Drysdale railway station

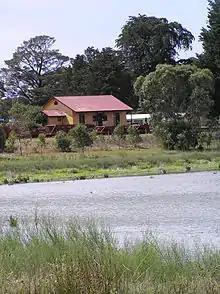
View from across Lake Lorne

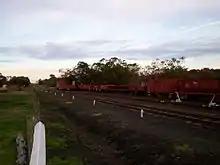
Goods Wagons at Drysdale in 2007

The station opened on 21 May 1879 at a cost of £514. Facilities provided included a 60 m (200 ft) passenger platform, a 45 m (150 ft) loading platform, a "barrel roof" goods shed, a van goods shed, a 2-ton hand crane, an 18-ton cart weighbridge, a telegraph office and tea stall. The station hosted passenger services as well as goods until 1931 when the regular passenger service ceased. Only summer Sunday excursion trains were available for passengers after this date, although riding in the guards van of goods trains was permitted.